Pottsville Armory

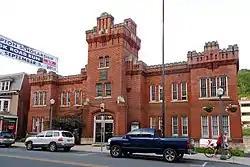
Pottsville Armory in August 2013

The Pottsville Armory is an historic, American National Guard armory that is located in Pottsville, Schuylkill County, Pennsylvania.